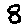
Label: 8